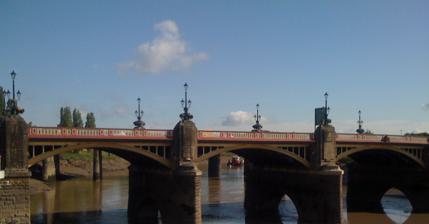
Building: Newport Town Bridge
Country: United Kingdom
Year built: 1800
For other bridges, see Newport Bridge (disambiguation) . Bridge in Newport Newport Bridge Newport Bridge in 2011. Coordinates 51°35′26″N 2°59′38″W / 51.5905°N 2.9938°W / 51.5905; -2.9938 Carries Motor vehicles, cyclists and pedestrians Crosses River Usk Locale Newport Official name Newport Bridge Maintained by Newport City Council Characteristics Design Five-span arch bridge Total length ? feet (? metres) Width Four-lane carriageway, two cycle/footpaths Longest span ? m (? ft) History Opened 22 June 1927 Location Newport Bridge shortly after opening. Note the temporary bridge to the left and Newport Technical Institute to the right Newport Bridge (colloquially called Town Bridge ), opened in 1927 across the River Usk in Newport , connects the High Street and Clarence Place with Newport Castle and Newport city centre . The 1800 bridge The first stone bridge on the site was a bridge of five arches, erected in the year 1800 by David Edwards (son of William Edwards ). It was widened and improved in 1866 by adding footpaths on both sides. The original foundation stone bearing the inscription "This bridge was erected at the expense of the County by David Edwards and his two sons William and Thomas. Completed AD MDCCC." is now set into the stonework of Caerleon Bridge . Paddle steamers A blue plaque on the bridge erected by Newport Civic Society commemorates the Newport harbour commissioners landing stage and states " Paddle steamers of P&A Campbell's famous white funnel fleet regularly sailed from near this point. Opened in the 1880s, extended in the mid 1890s and closed in the 1950s". Harry Houdini On 5 March 1913 the famous escape artist Harry Houdini jumped off Newport Bridge with his hands manacled and his feet shackled. He had been turned back by police but caught a taxi cab across the bridge and entered from the opposite side. He was arrested the following week by the police for obstructing a public highway and for holding a public entertainment on the bridge. The new bridge Foundation plaque, 1927, Newport Bridge, Newport In 1911 the Town Council sought designs for a new replacement bridge. In December 1923 a decision was made to proceed immediately with the construction of the new bridge, partly as a scheme to find work for the unemployed. To best achieve this a temporary wooden bridge was erected alongside it and all power and gas lines were re-routed onto it. Even the town's tram lines and their accompanying overhead power system were moved over. The old bridge was then demolished and the new one erected. On 22 June 1927 the new bridge was complete and opened to traffic by the Transport Minister Wilfrid Ashley . The stone cherubs Cherub and shield on Newport Bridge On four of its pillars the new bridge has a stone cherub , painted in gold, and shield, modelled after the coat of arms of Newport . In 1994 John Squire, guitarist of The Stone Roses , designed the cover of the band's single " Love Spreads ", basing it on a photograph of a stone cherub and shield on Newport Bridge. The song was the band's biggest selling single, reaching number 2 in the UK Singles Chart . The cherub design found its way onto many pieces of  merchandise for Second Coming , the album from which "Love Spreads" was taken, and the designed also featured in the CD itself in monochrome. See also List of bridges in Wales Newport and Caerleon Bridges over Usk Act 1597 References